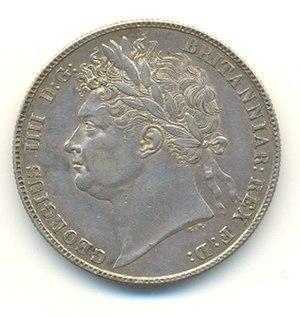
George IV fut roi du Royaume-Uni de Grande-Bretagne et d'Irlande et de Hanovre du 29 janvier 1820 jusqu'à sa mort.